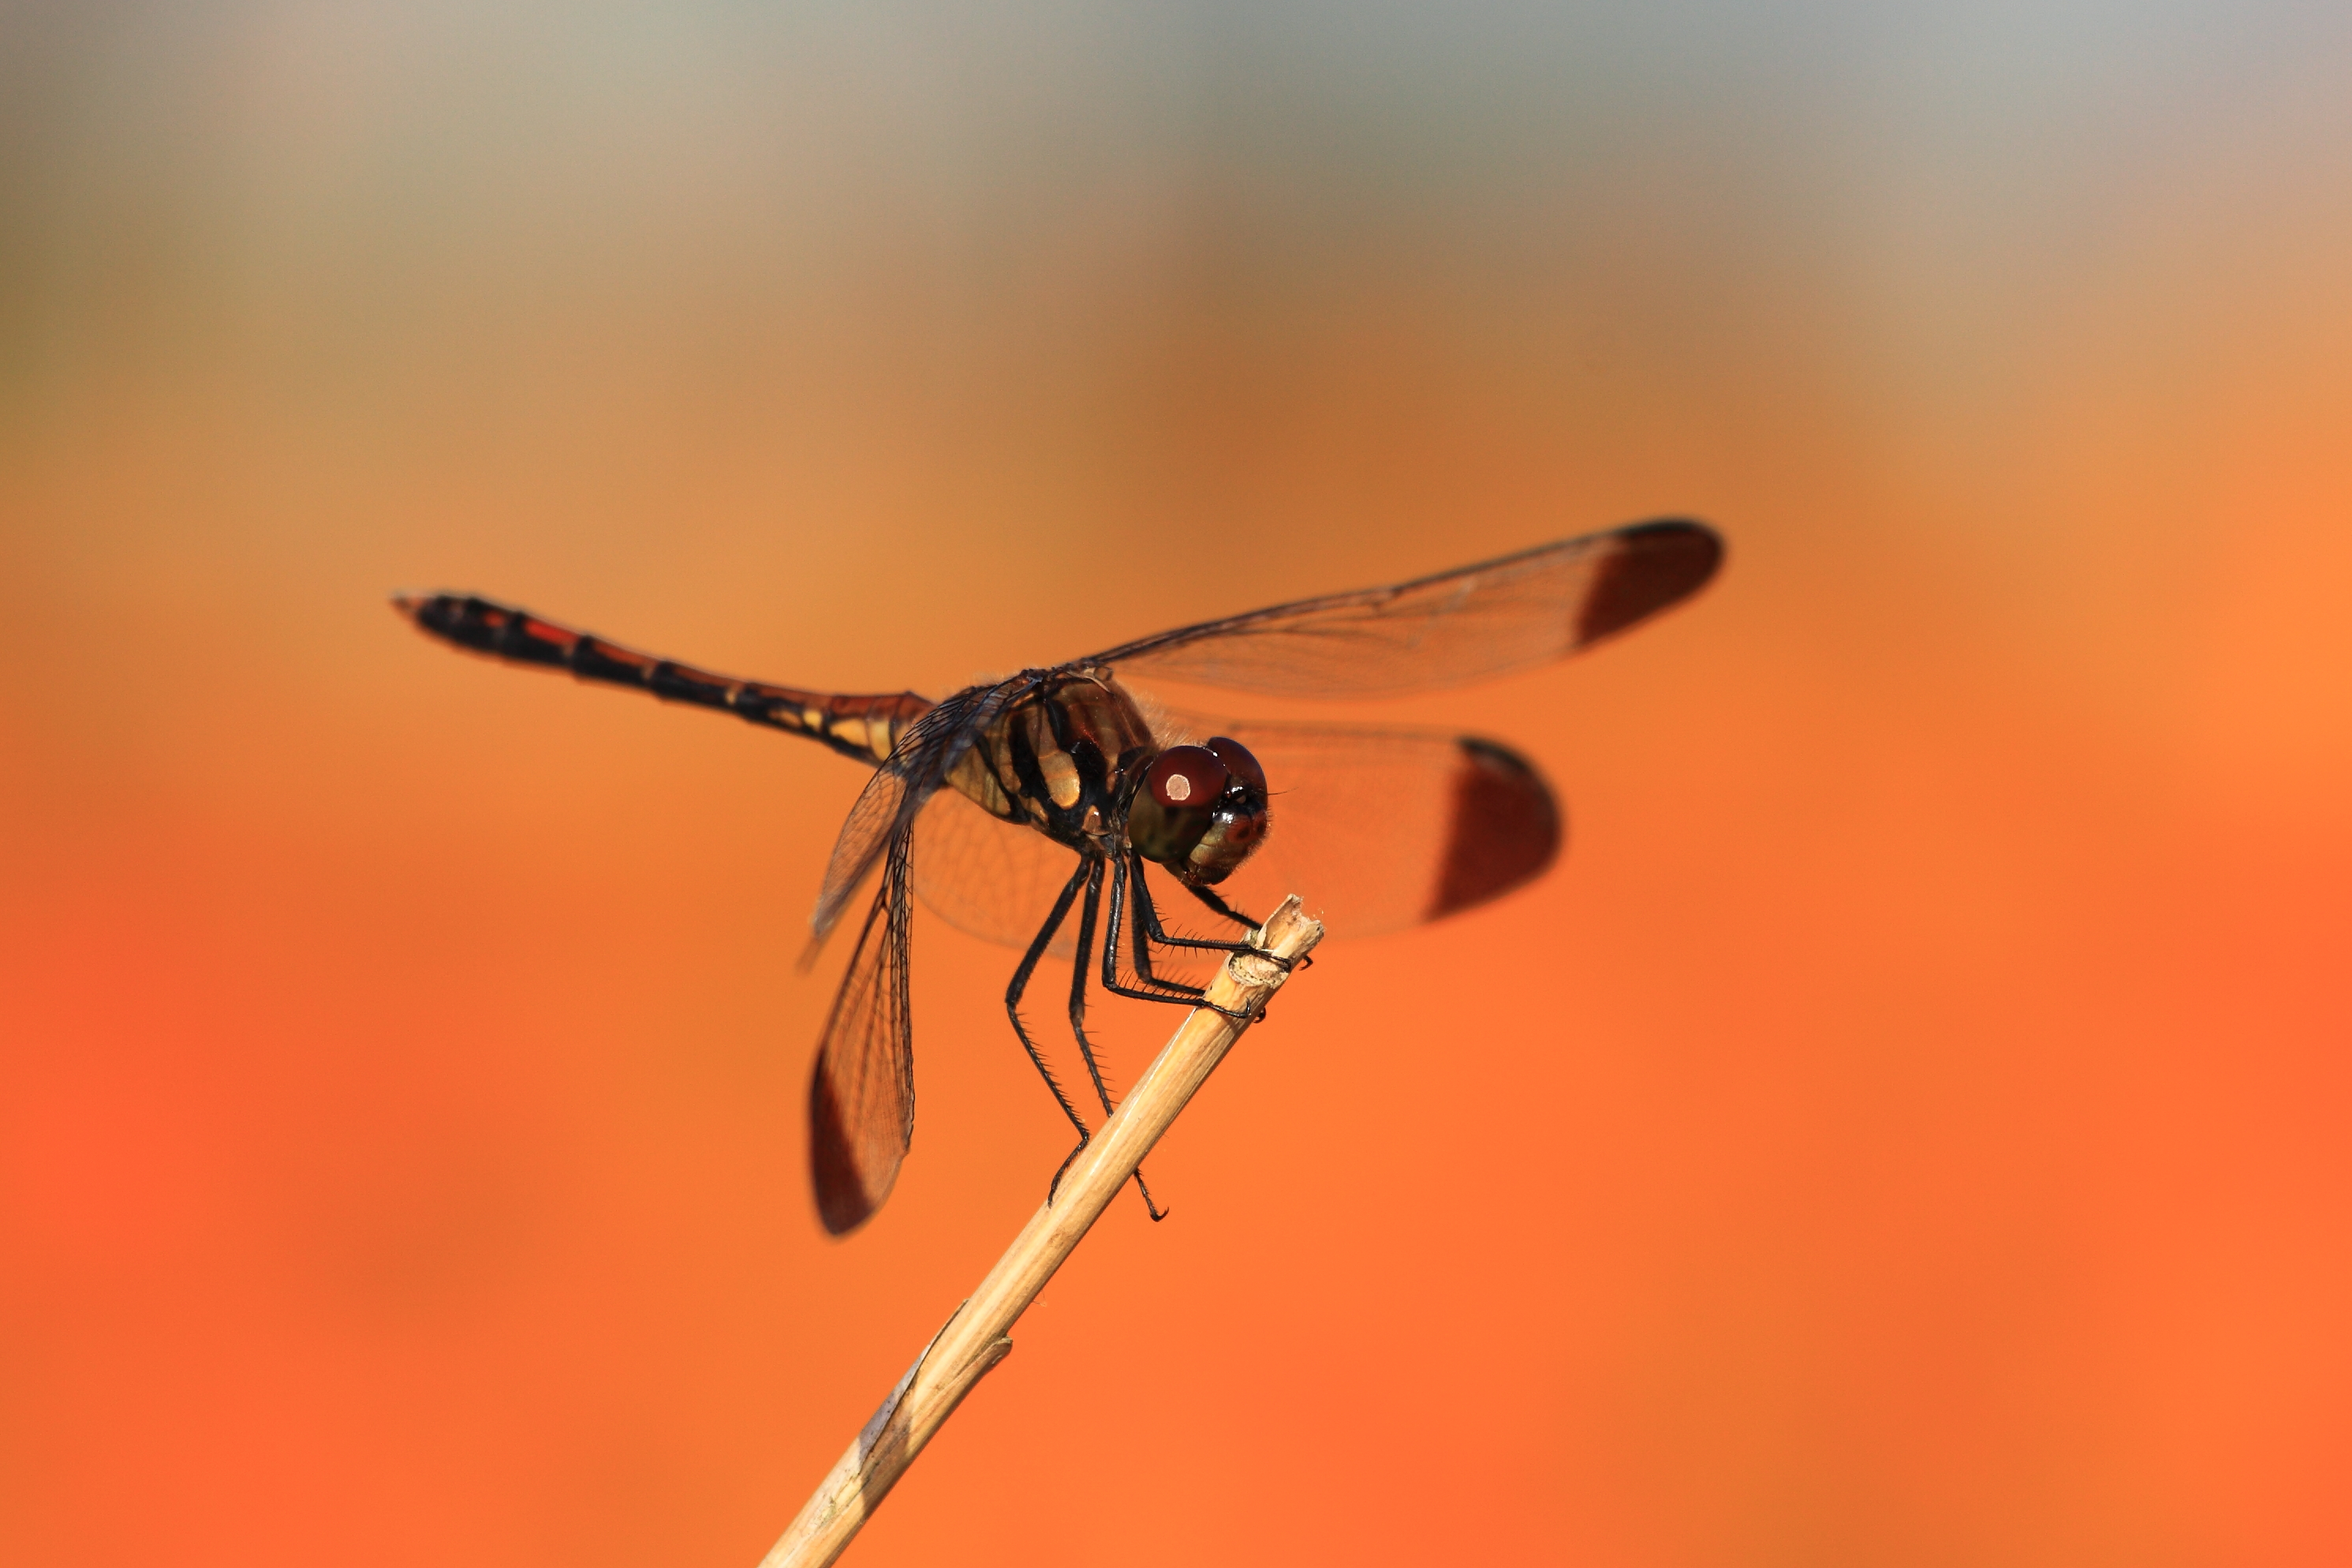
wing, photography, high, insect, fauna, invertebrate, close up, dragonfly, 5d, hires, markii, hi, res, resolution, sympetrum, infuscatum, macro photography, arthropod, dragonflies and damseflies